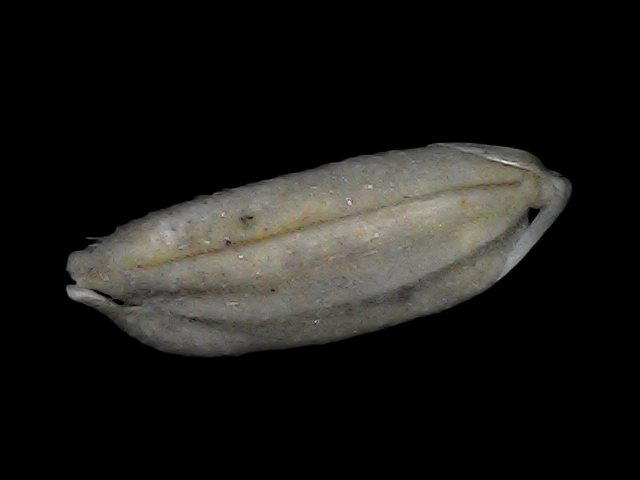
Rice variety: Bd79